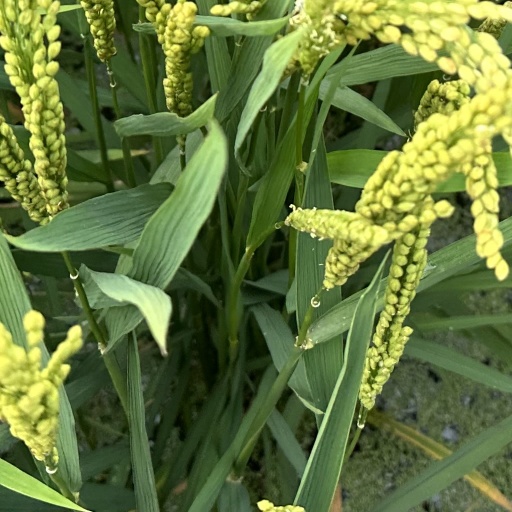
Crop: rice